Berlin Wall

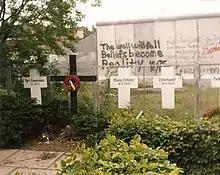
Memorial to the Victims of the Wall, with graffiti, 1982

East Berliners and East Germans could not, at first, travel to West Berlin or West Germany at all. This regulation remained in force essentially until the fall of the Wall, but over the years several exceptions to these rules were introduced, the most significant being: